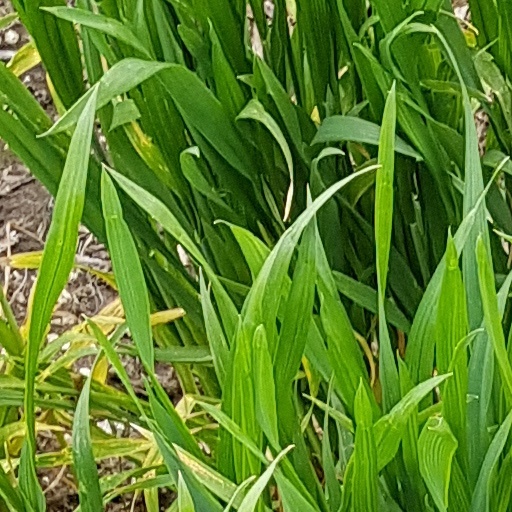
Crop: wheat